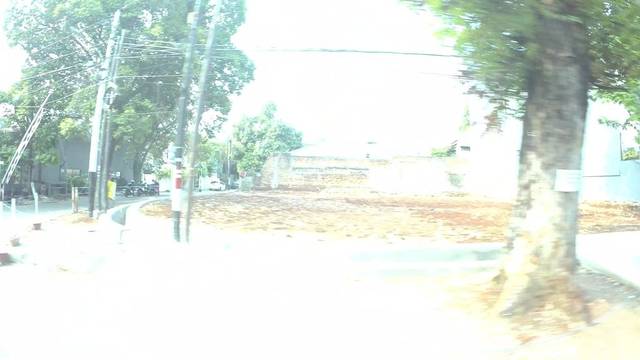
Region: Indonesia
Coordinates: -6.241, 106.811